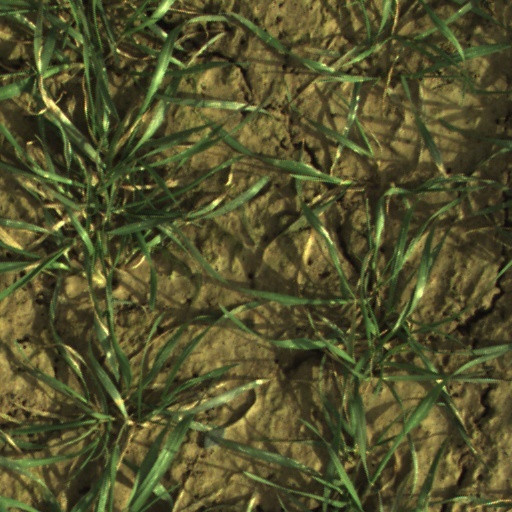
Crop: wheat